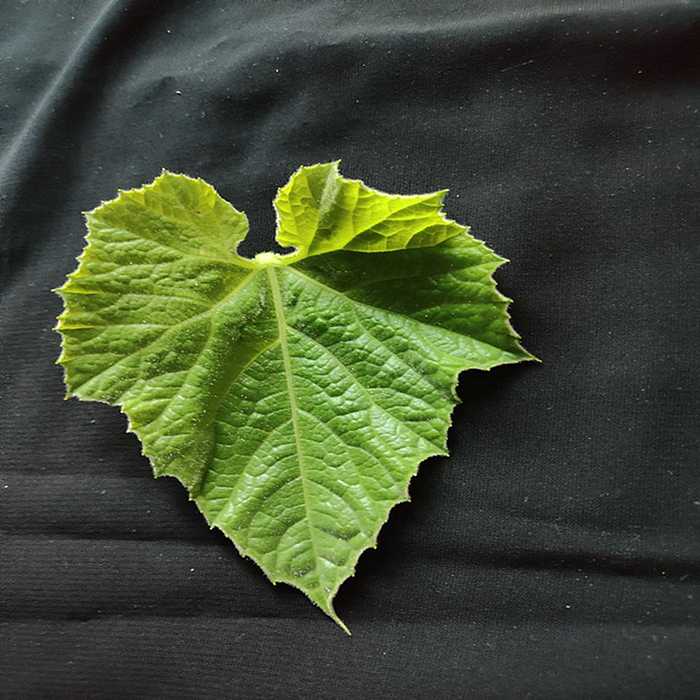
Plant: Bottle gourd
Label: Fresh leaf